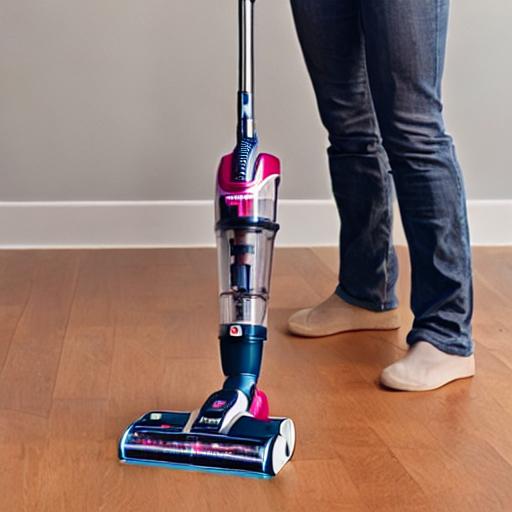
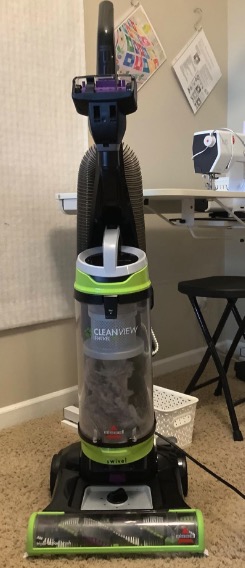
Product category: items_vacuum
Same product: no